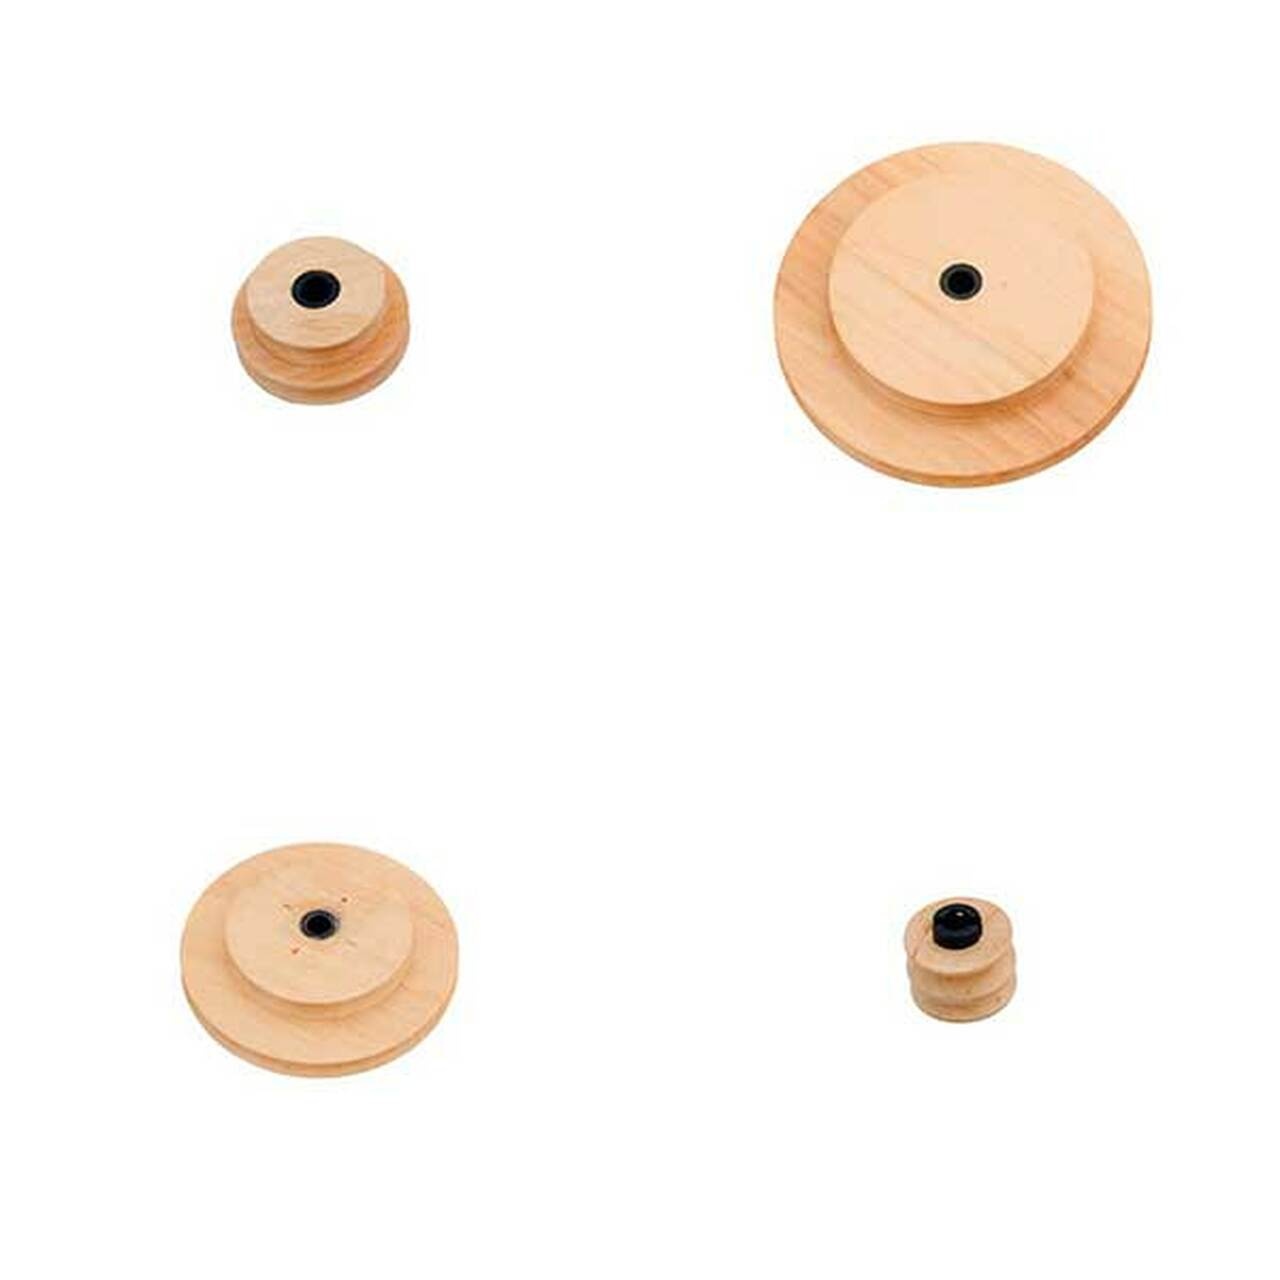
Kromski Magnetic Whorls
Select from Clear, Mahogany, Walnut & Unfinished to match the finish of your Kromski Spinning Wheel. Whorl Speed Fantasia Sonata Jumbo 4 6:1 4.4 6.5:1 Standard Slow 5 8:1 Standard Fast 10 14:1 Extra Fast 18 20:1 20 22:1
Brand: Kromski
Category: Arts & Entertainment > Hobbies & Creative Arts > Arts & Crafts > Art & Crafting Tool Accessories > Spinning Wheel Accessories > Whorls